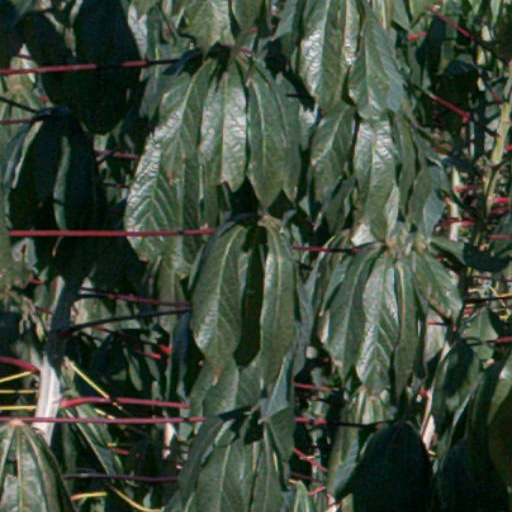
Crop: cassava